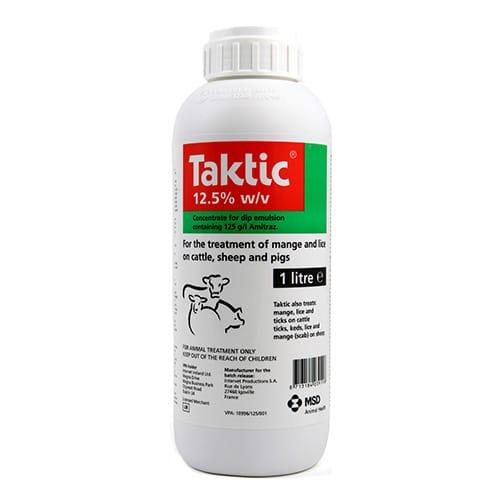
Chupa ndogo ya dawa za mifugo iliyoandikwa kwa maandishi meupe yanayosomeka kwa lugha ya kiingereza "tactic" yenye ujazo wa kumi na mbili pointi tano asilimia huku ikiwa na picha iliyochorwa ya wanyama ng'ombe pamoja na mungu ikiwa na ujazo wa lita moja.